Cholera

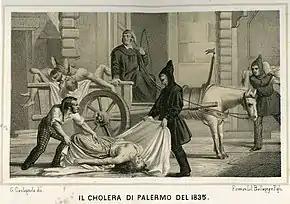
Disposal of dead bodies during the cholera epidemic in Palermo in 1835

Continued eating speeds the recovery of normal intestinal function. The WHO recommends this generally for cases of diarrhea no matter what the underlying cause. A CDC training manual specifically for cholera states: "Continue to breastfeed your baby if the baby has watery diarrhea, even when traveling to get treatment. Adults and older children should continue to eat frequently."